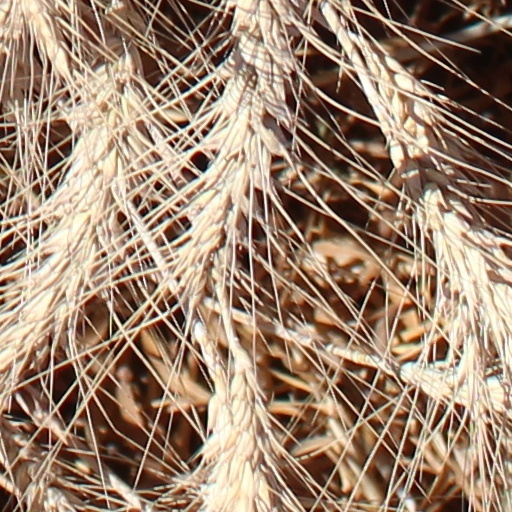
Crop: wheat